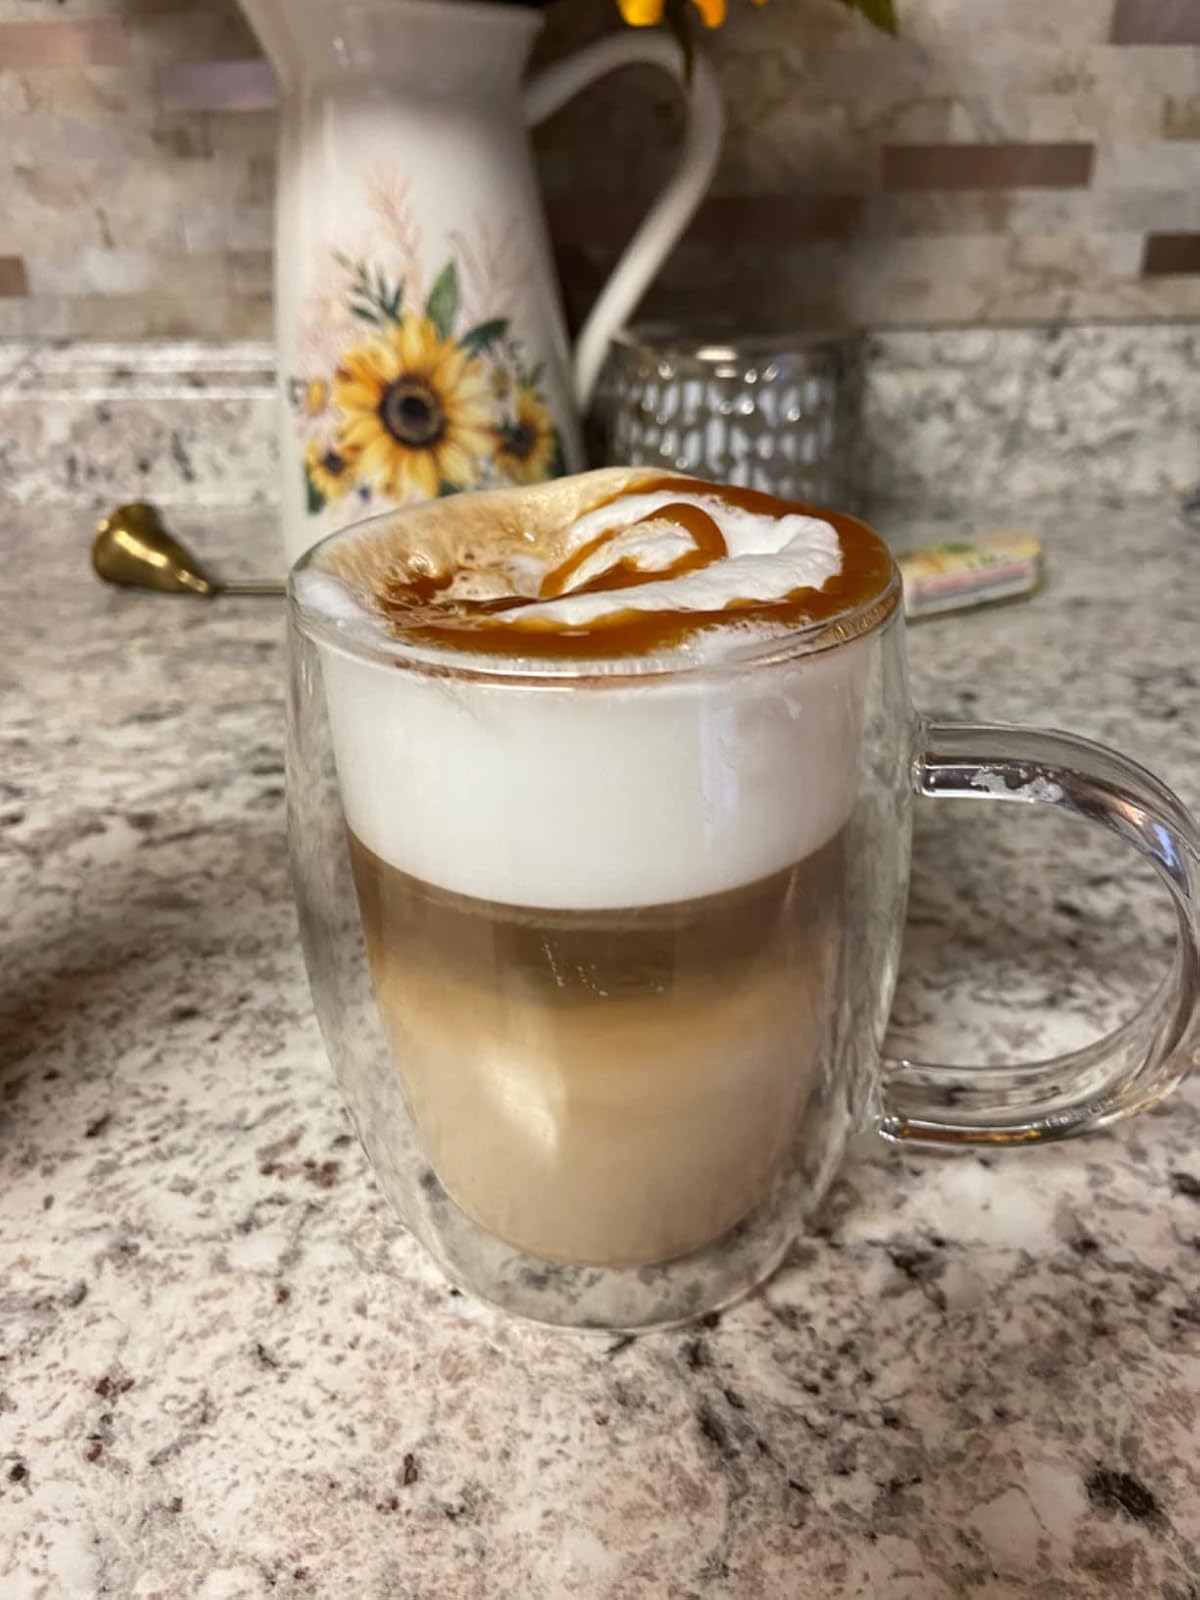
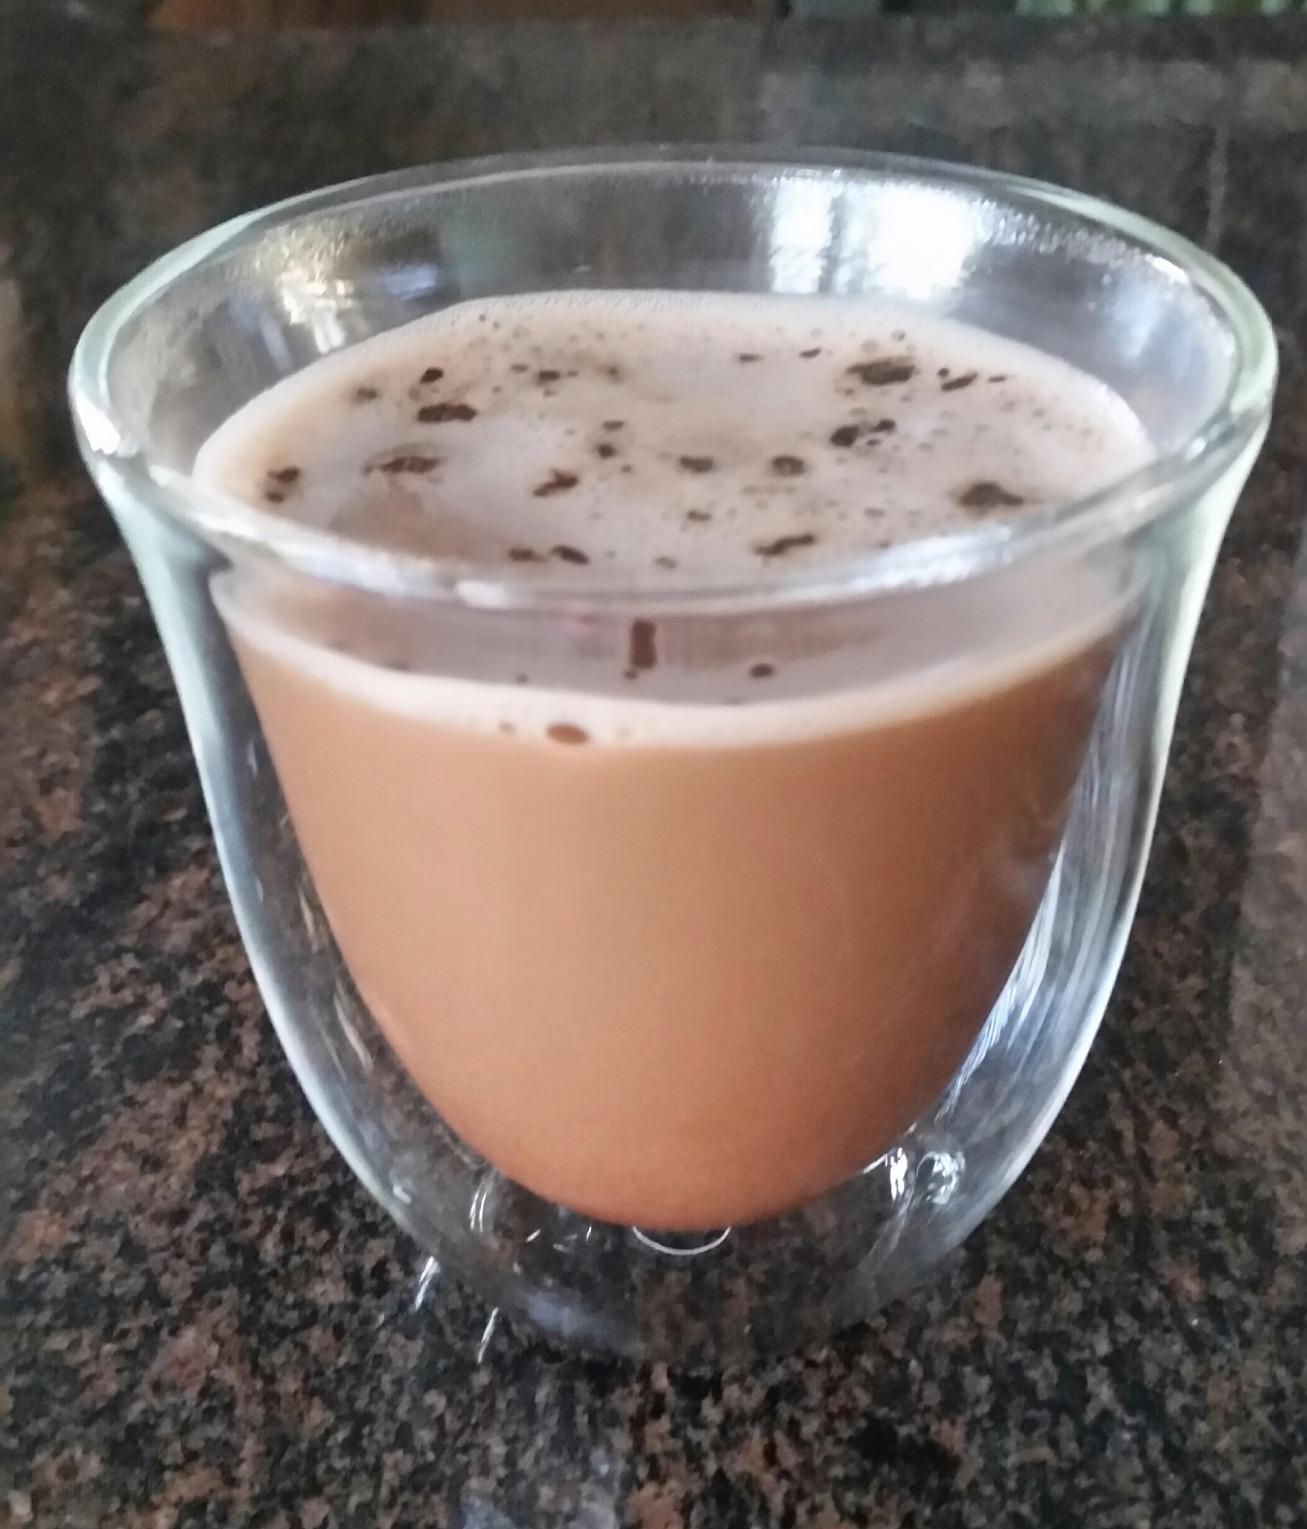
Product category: items_mug
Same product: no